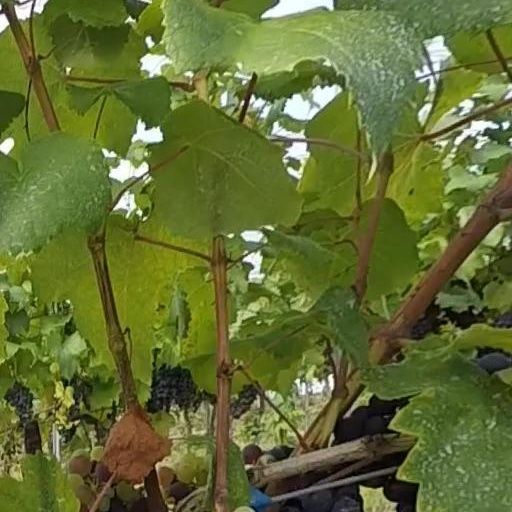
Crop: grape